Nicole C. Mullen

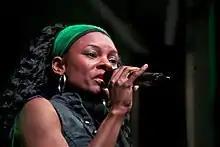
Mullen performing in 2011

Aileen Nicole Coleman-Mullen, known professionally as Nicole C. Mullen, (born January 3, 1967) is an American singer, songwriter, and choreographer. She was born and raised in Cincinnati, Ohio.